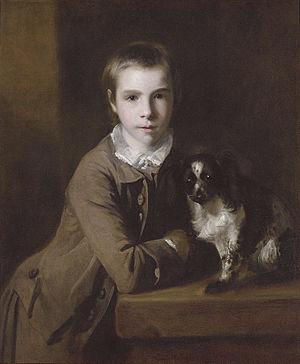
William Charles Colyear, 3ᵉ comte de Portmore était un pair écossais, titré vicomte Milsington jusqu'en 1785.